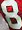
Number: 8